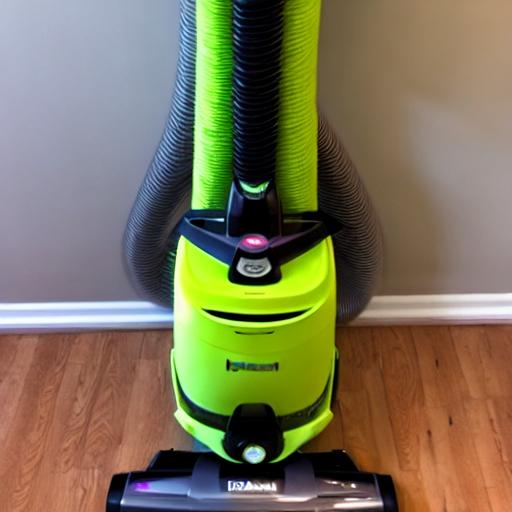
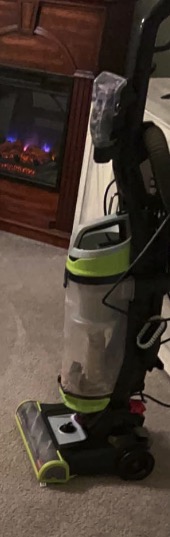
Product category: items_vacuum
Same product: no